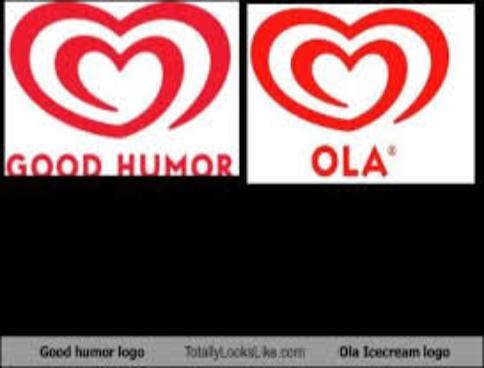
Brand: Good Humor
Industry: Food